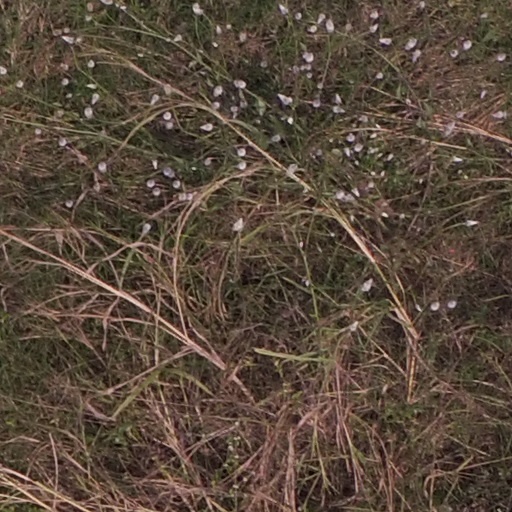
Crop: maize; corn